Mushroom hat

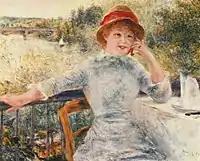
Early mushroom hats were of straw. Portrait by Pierre-Auguste Renoir, 1879

The defining characteristic of mushroom hats is their downturned brim, resembling a mushroom or toadstool. In the 1870s, designs in straw shaped like a mushroom became popular. These had a small crown trimmed with ribbons, flowers and – in the 1880s – bird decorations.